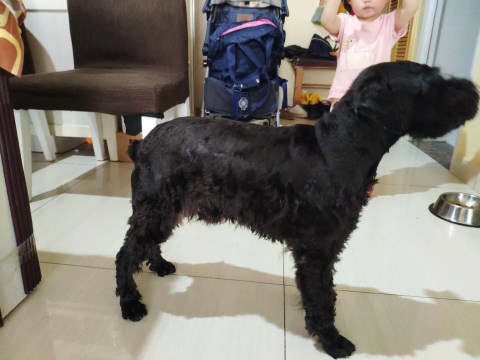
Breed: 2342-n000102-miniature_schnauzer